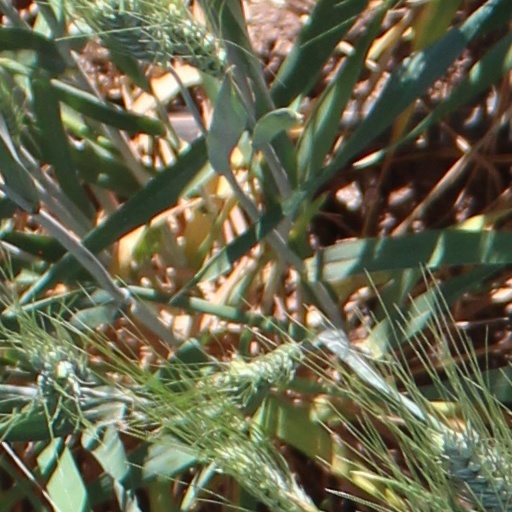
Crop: wheat